David Sterling

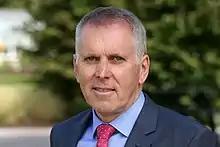
Sir David Sterling

Sir David Robert Sterling (born 7 March 1958) is a Northern Irish civil servant. Since 2017, he was the Interim Head of the Northern Ireland Civil Service, Permanent Secretary of the Executive Office, and Secretary to Northern Ireland Executive: as such, he was the most senior civil servant in Northern Ireland.